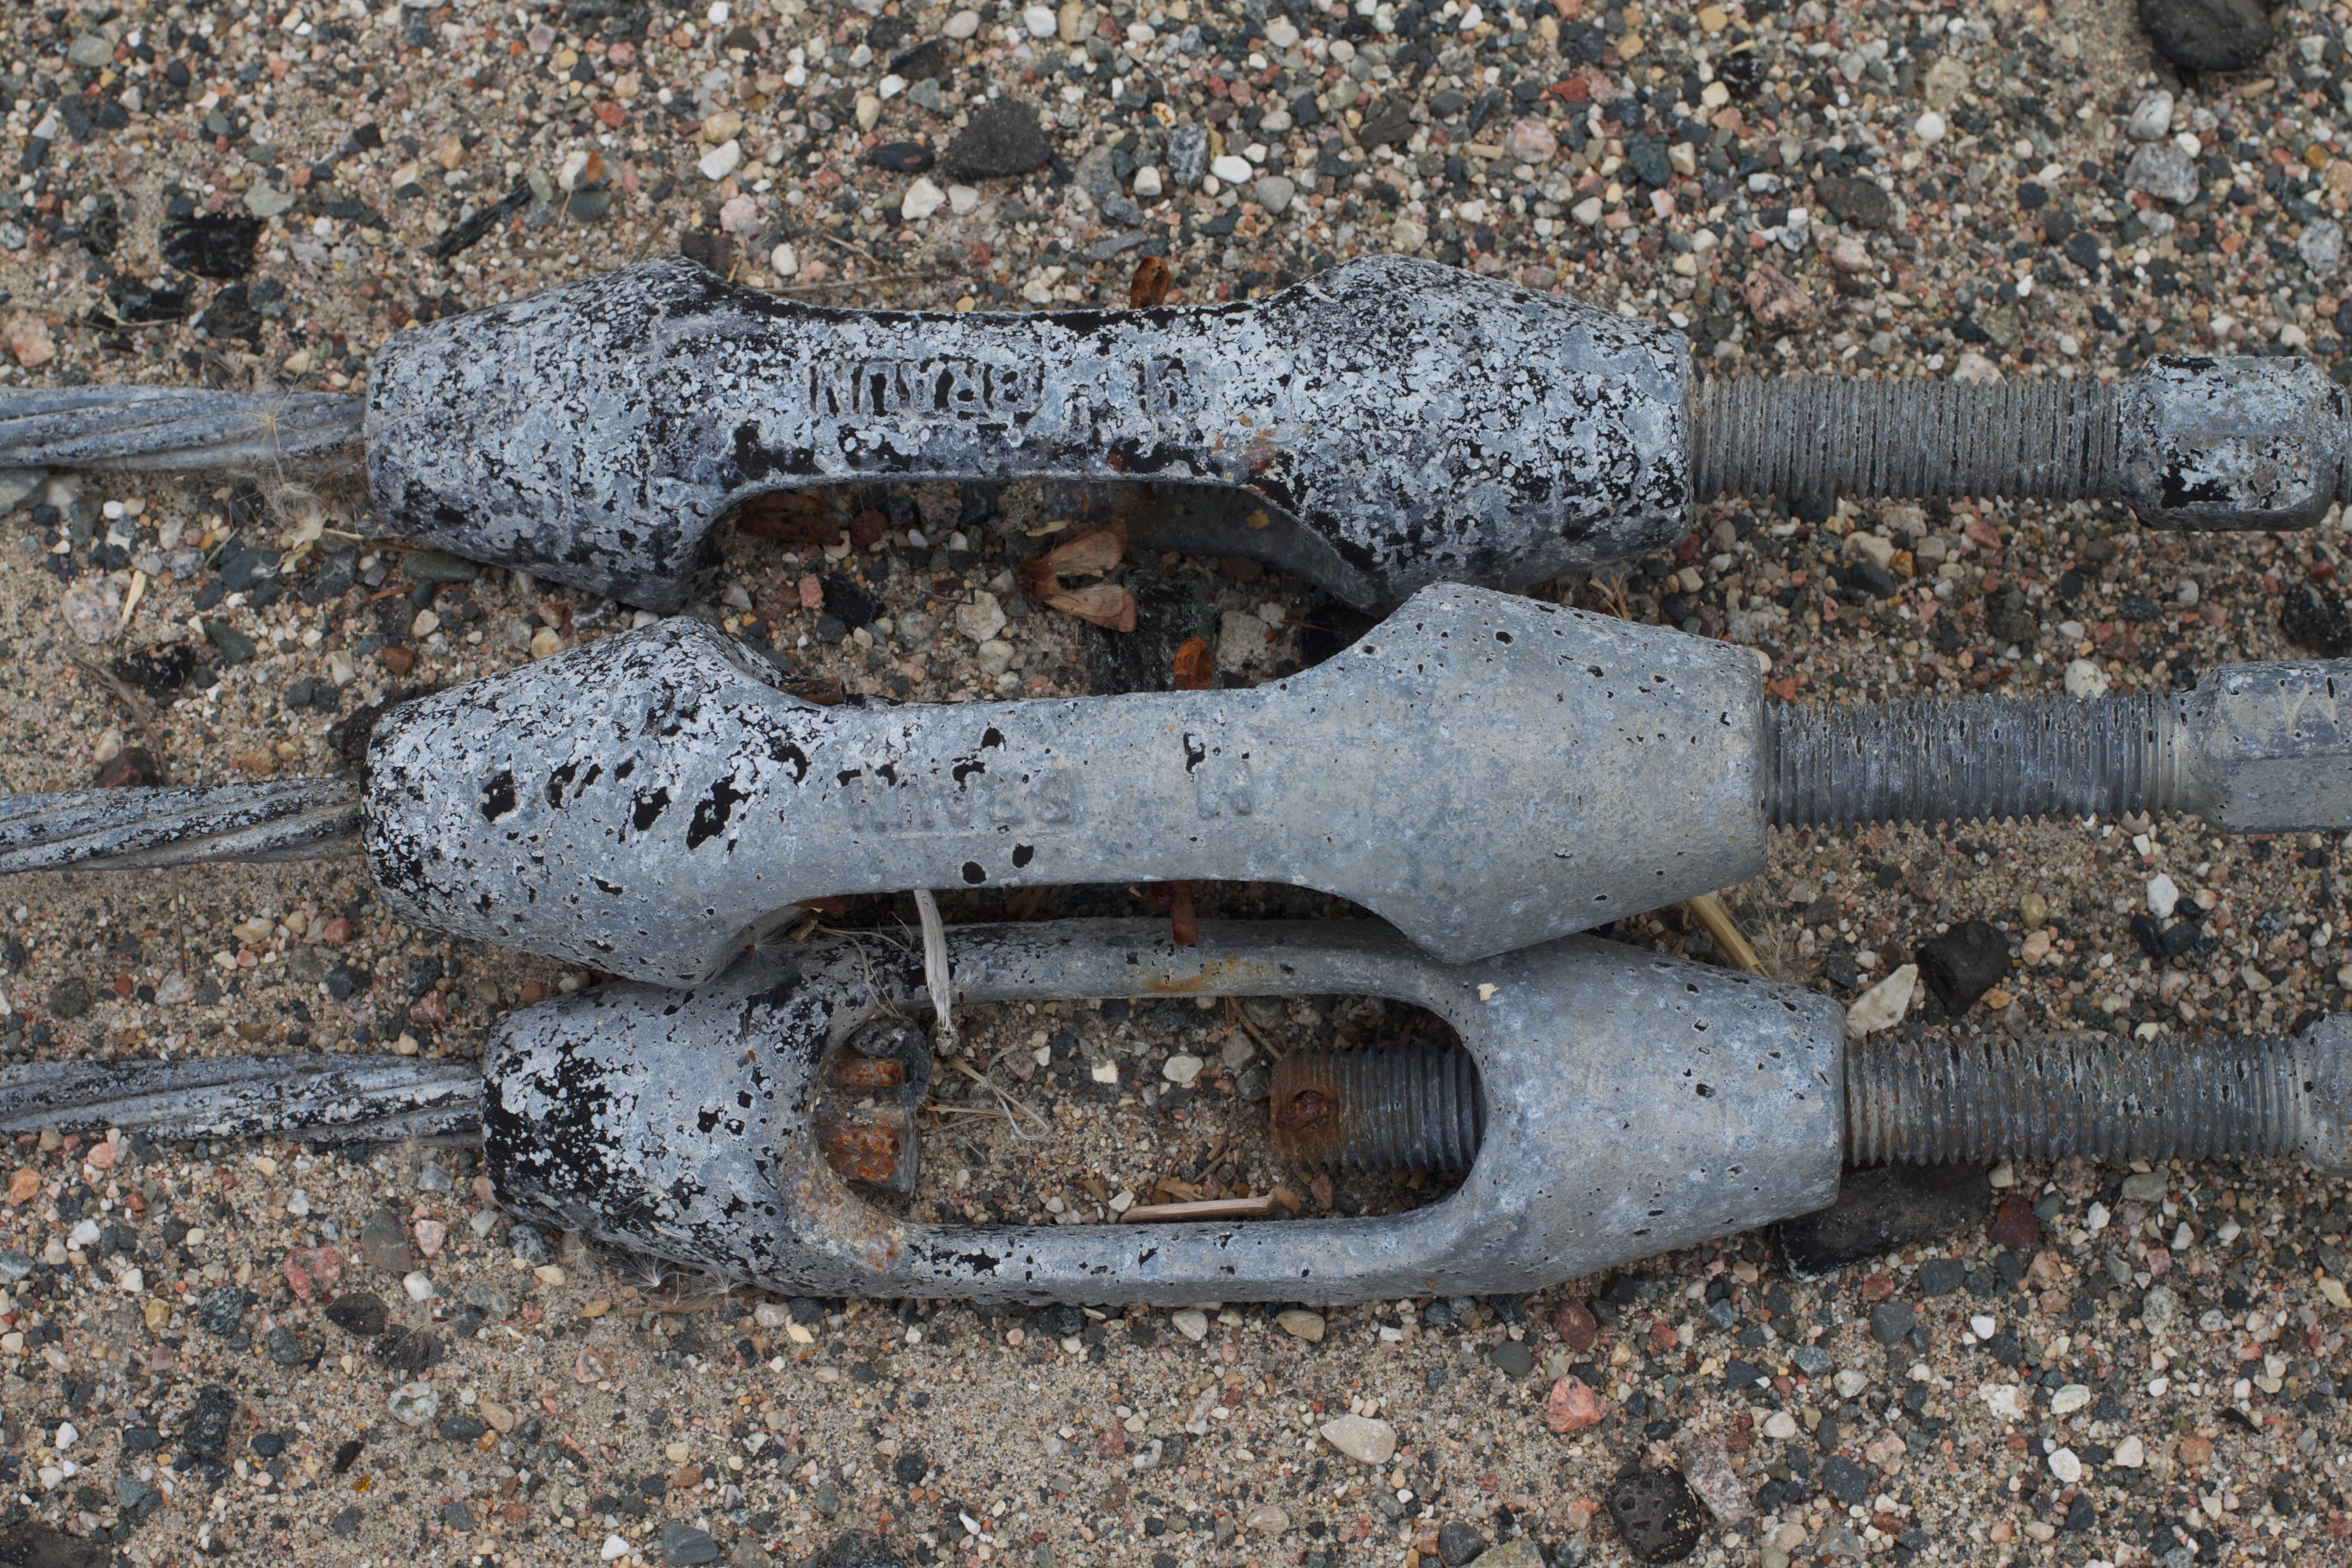
track, asphalt, soil, material, tire, odyssey